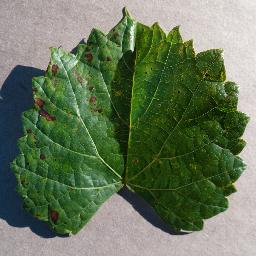
Label: Grape___Esca_(Black_Measles)